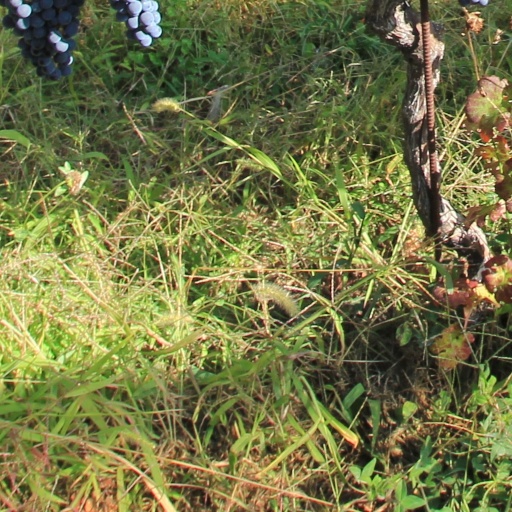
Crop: grape